Labour relations in women's association football

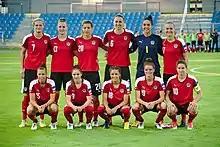
Denmark's national team went on a two-month strike over employment status in September 2017, including a forfeited World Cup qualification match.

In September 2017, the Danish senior national team held a two-month strike following the breakdown of negotiations over the team's collective bargaining agreement (CBA) with the Danish Football Association, particularly the association's plan to stop classifying women's national players as employees. The strike saw the national team forced to forfeit a World Cup qualifying match against Sweden, and UEFA threatened to suspend the team if the strike caused it to miss another match. A new CBA was signed in mid-November 2017.